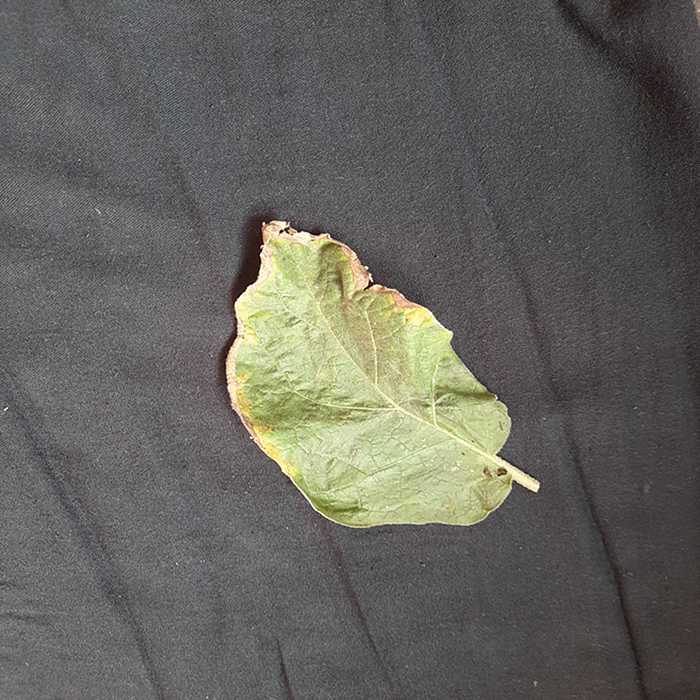
Plant: Eggplant
Label: Eggplant begomovirus